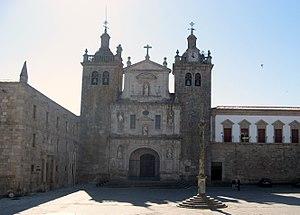
Le diocèse de Viseu est une circonscription ecclésiastique de l'Église catholique au Portugal. Son siège se situe dans la ville de Viseu. Créé au VIᵉ siècle, le diocèse est initialement suffragant de l'ancien archevêché de Mérida à l'époque en Lusitanie, intégré depuis dans l’archevêché de Mérida-Badajoz en Extremadure. Depuis 1119 il est suffragant de l'archidiocèse de Braga.